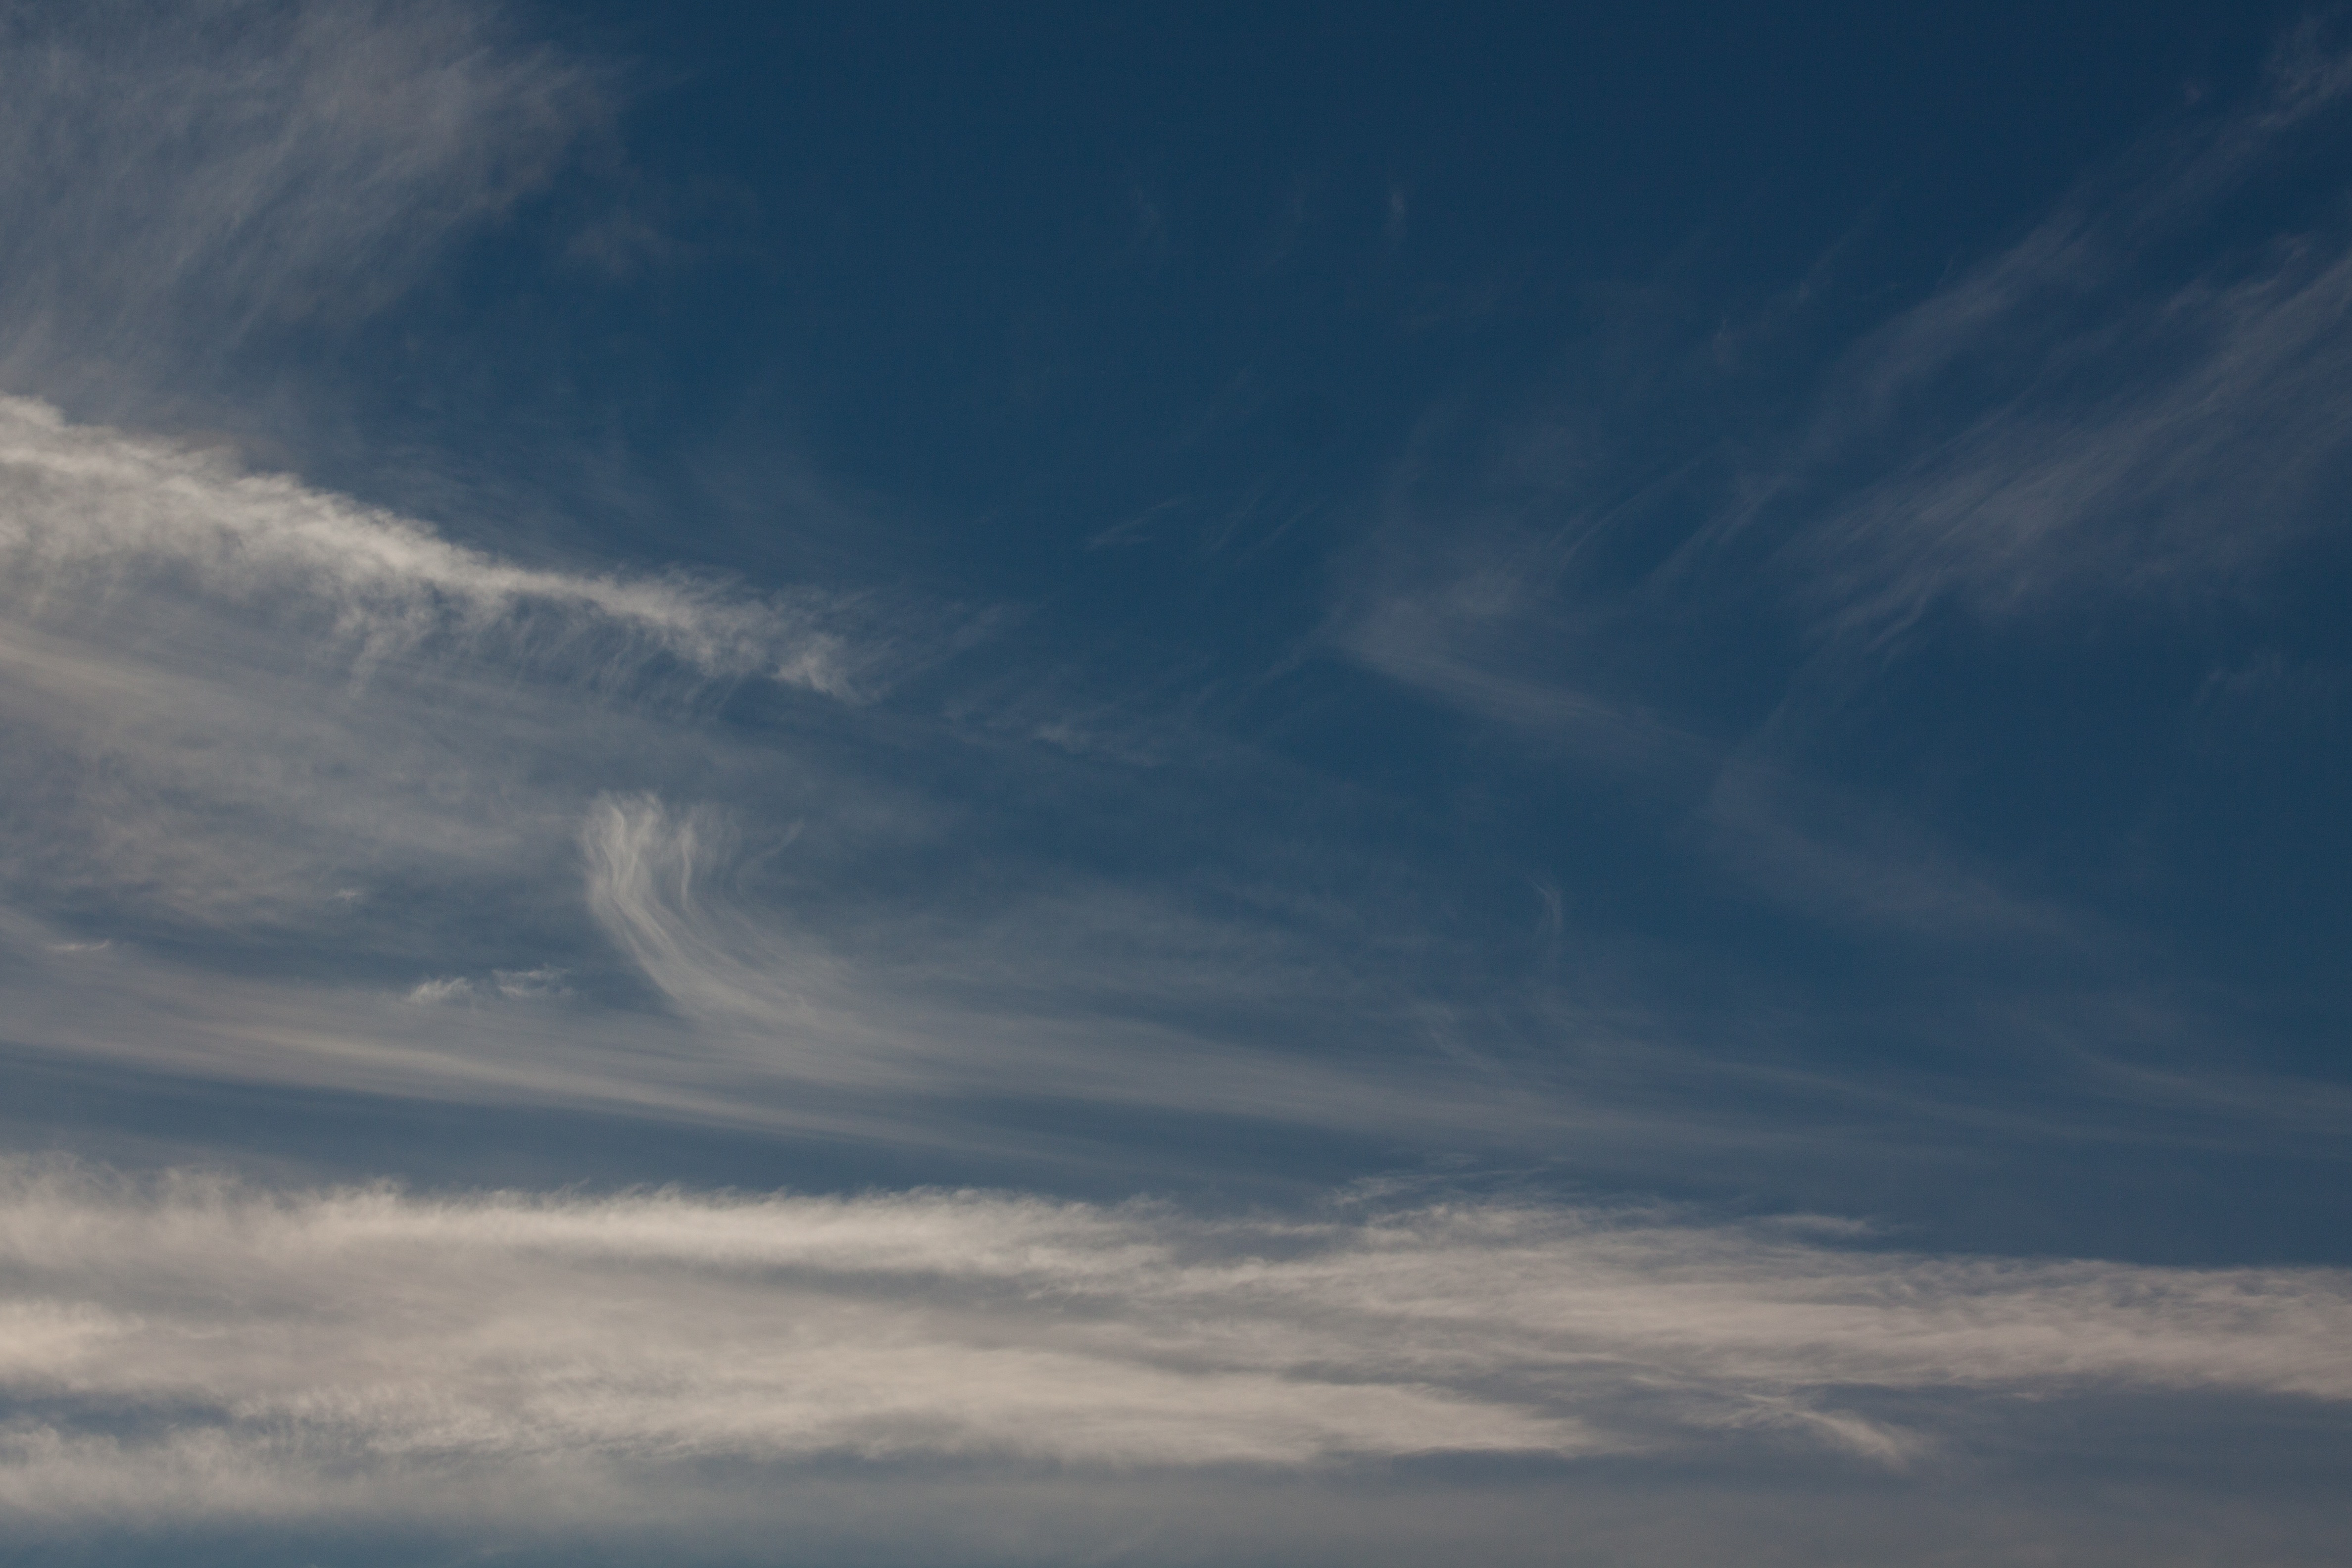
sea, horizon, cloud, sky, sunset, sunlight, morning, dawn, atmosphere, dusk, daytime, clear, evening, cumulus, blue, sunny, clouds, background, cirrus, beautiful, afterglow, fund, cirrus clouds, federwolke, meteorological phenomenon, atmosphere of earth, red sky at morning, fine ice crystals, thin fiber, fibratus